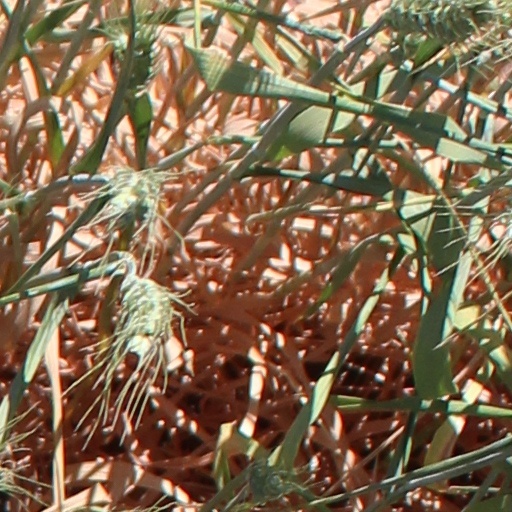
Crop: wheat